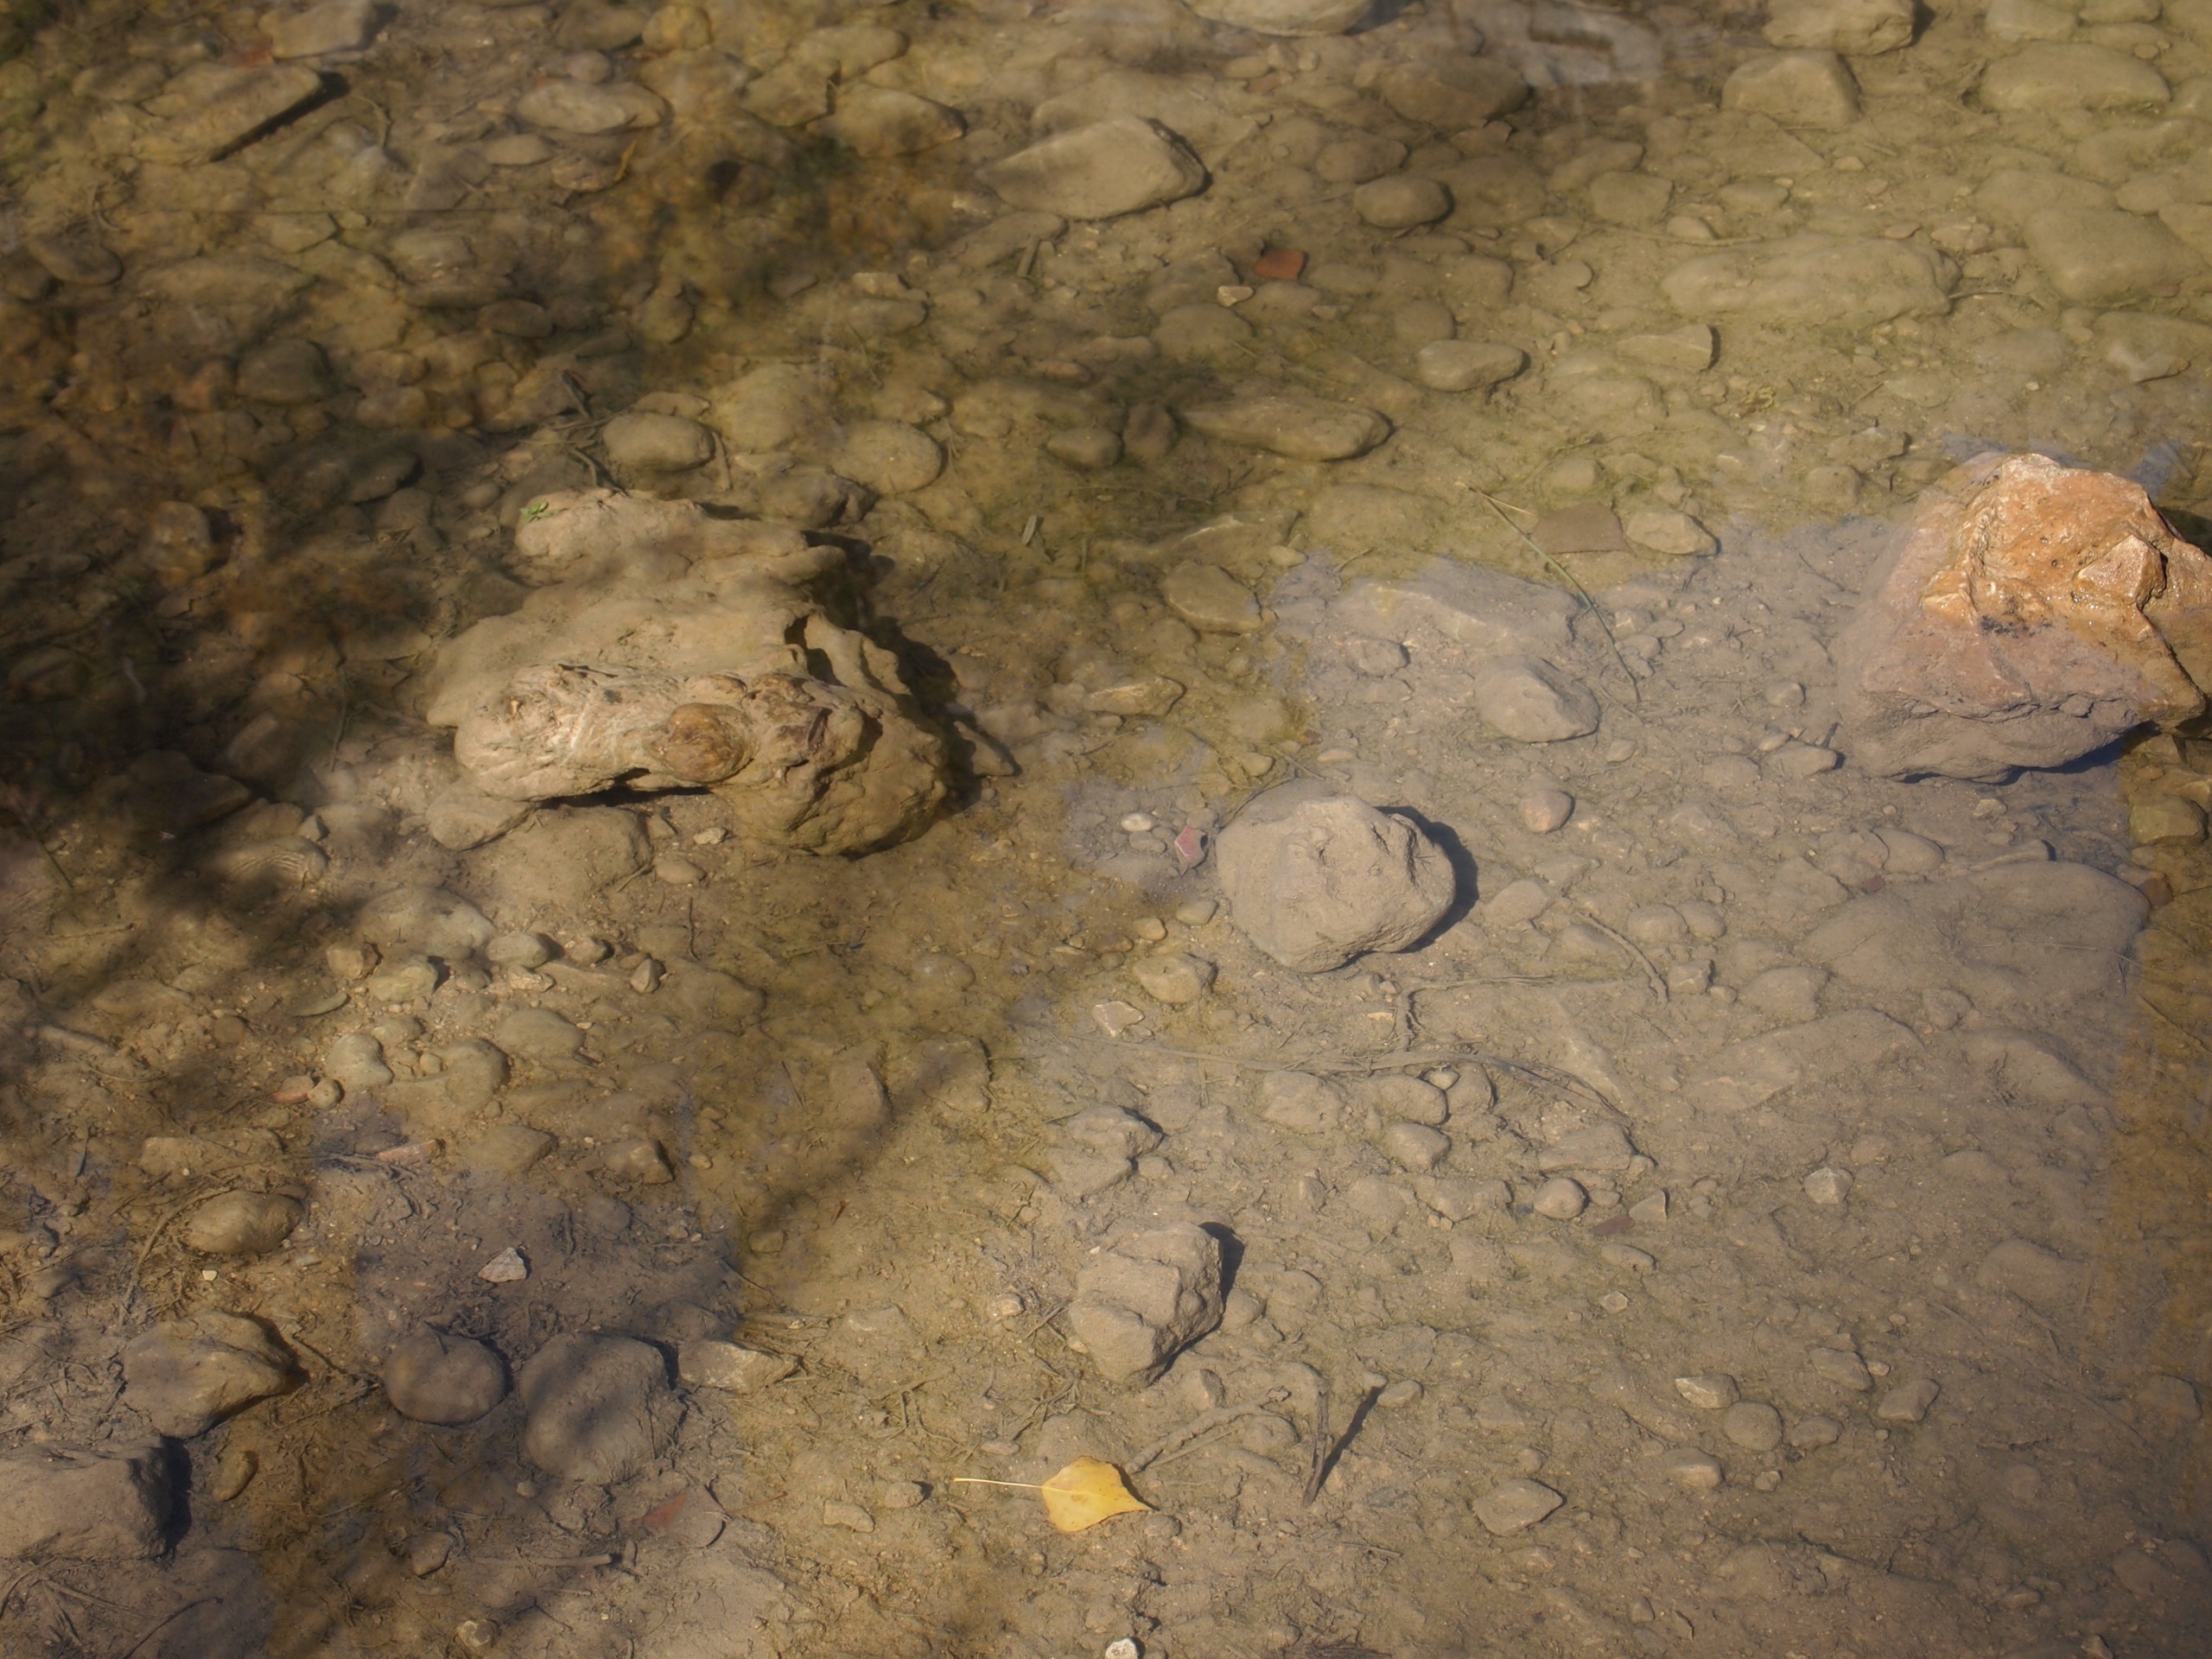
rock, river, stone, formation, cave, pebble, soil, stones, background, geology, bedrock, organism